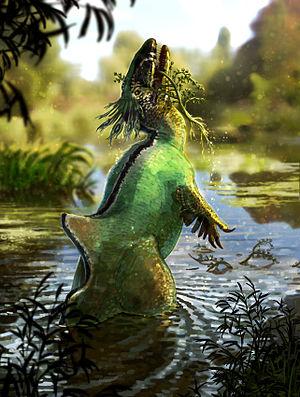
Concavenator est un genre éteint de dinosaures de la famille des carcharodontosauridés, découvert en 2010, et reconnaissable immédiatement à sa bosse pointue en bas de son dos, le résultat d'une élongation de deux vertèbres pré-sacrées.